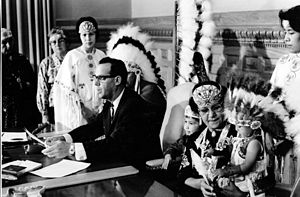
John Anderson Jr.
John Anderson i 1964 på sit kontor med gæster
John Anderson Jr. var en amerikansk politiker.